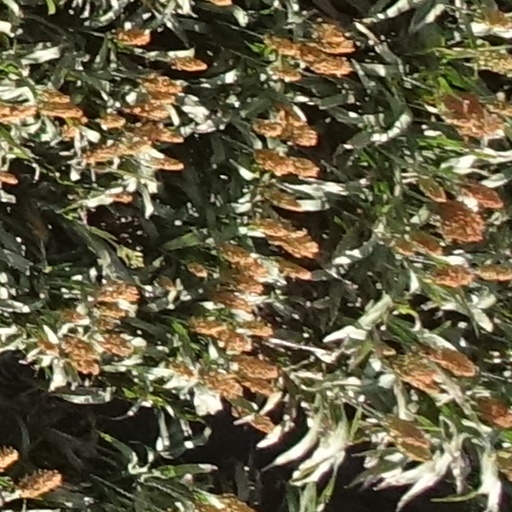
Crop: sorghum